Palazzo dei Priori

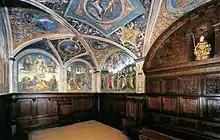
Sala dell'Udienza del Collegio del Cambio

Another important room with its own entrance on Corso Vannucci, is the Hearing Room of the Collegio del Cambio, frescoed between 1498 and 1500 by Perugino, with the help of his pupil Raffaello (by him are the and the face of Solomon) and furnished with a great wood bench (Domenico del Tasso, 1492–1493) and seats along the walls (Antonio da Mercatello, 1508). The decoration is completed by a terracotta statue of uncertain attribution (perhaps by Benedetto da Maiano), depicting Justice.